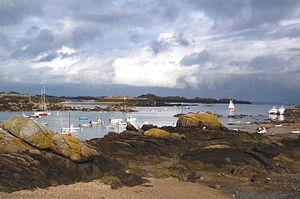
Le sud du sound sous un ciel plombé, Archipel de Chausey, France
Les îles Chausey constituent un archipel granitique situé en Normandie, au nord de la baie du mont Saint-Michel, et dont l'île principale se situe à 15,8 km au large de Granville. Sur le plan administratif, les îles Chausey font partie de la commune de Granville.
Cet article recense les sites Natura 2000 d'Ille-et-Vilaine, en France.